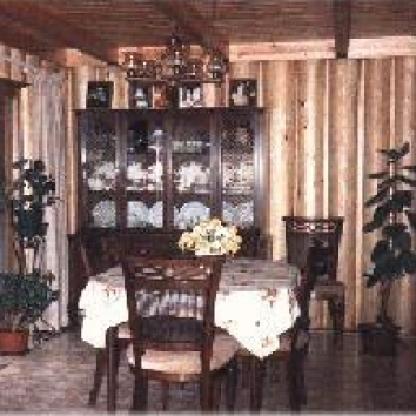
Scene: Indoor